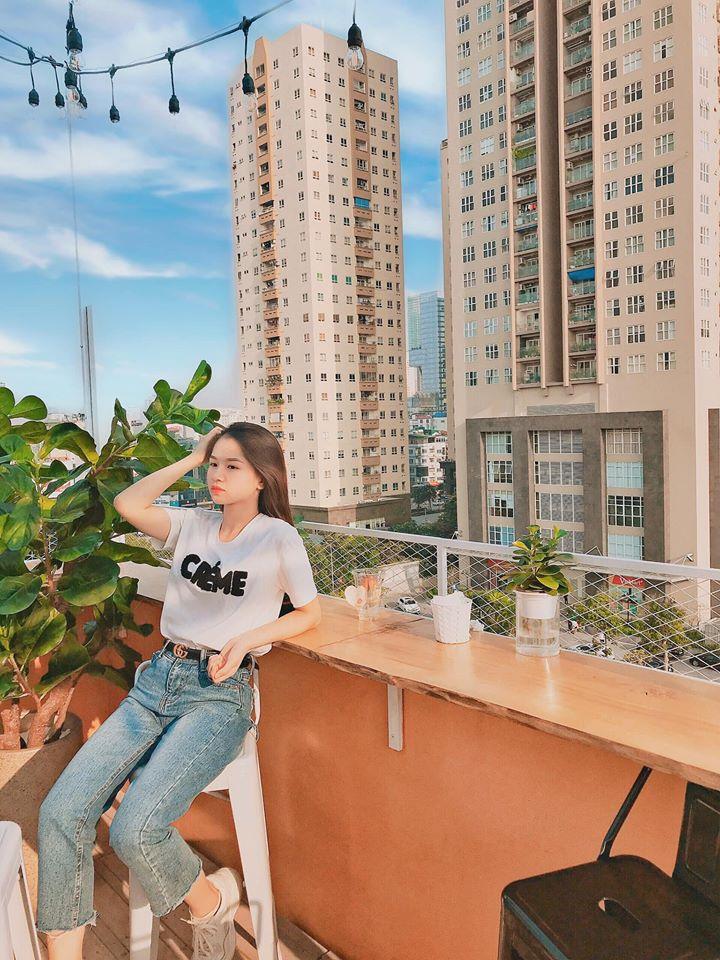
có một cô gái đang ngồi ở khu vực ban công của một toà nhà